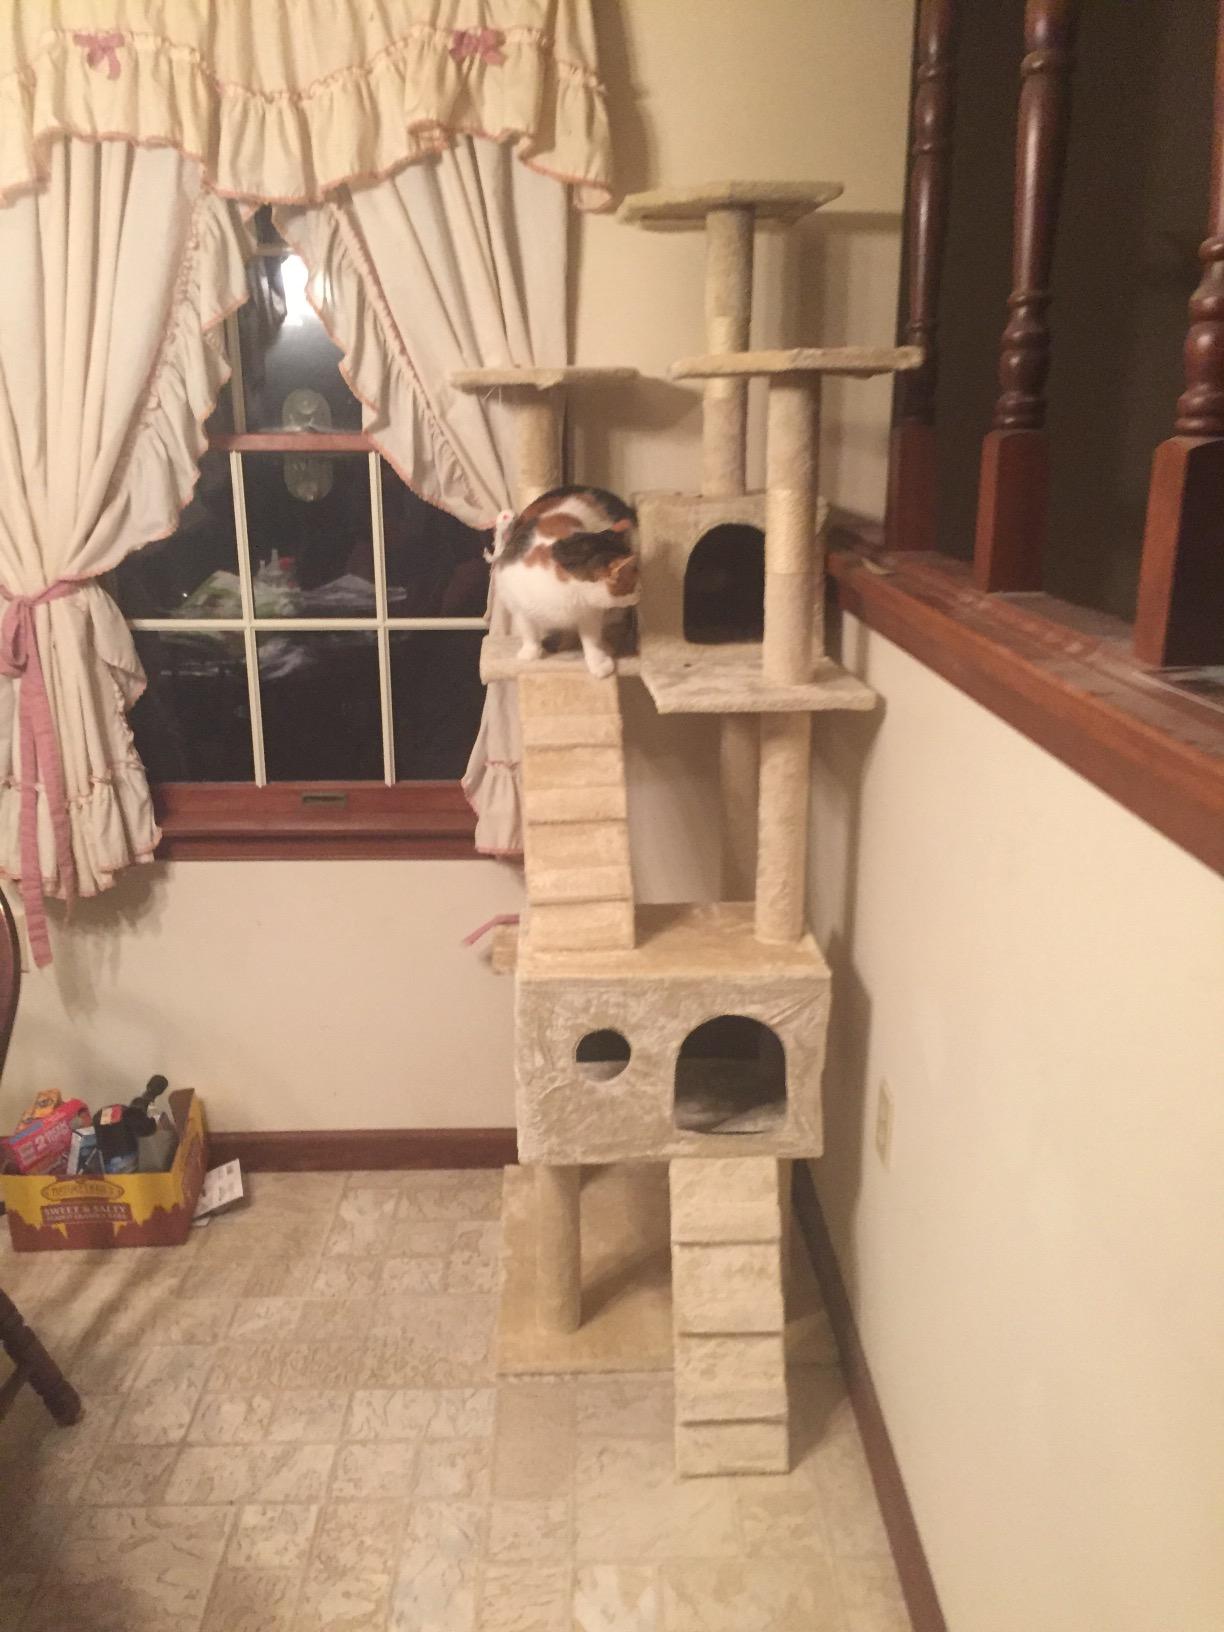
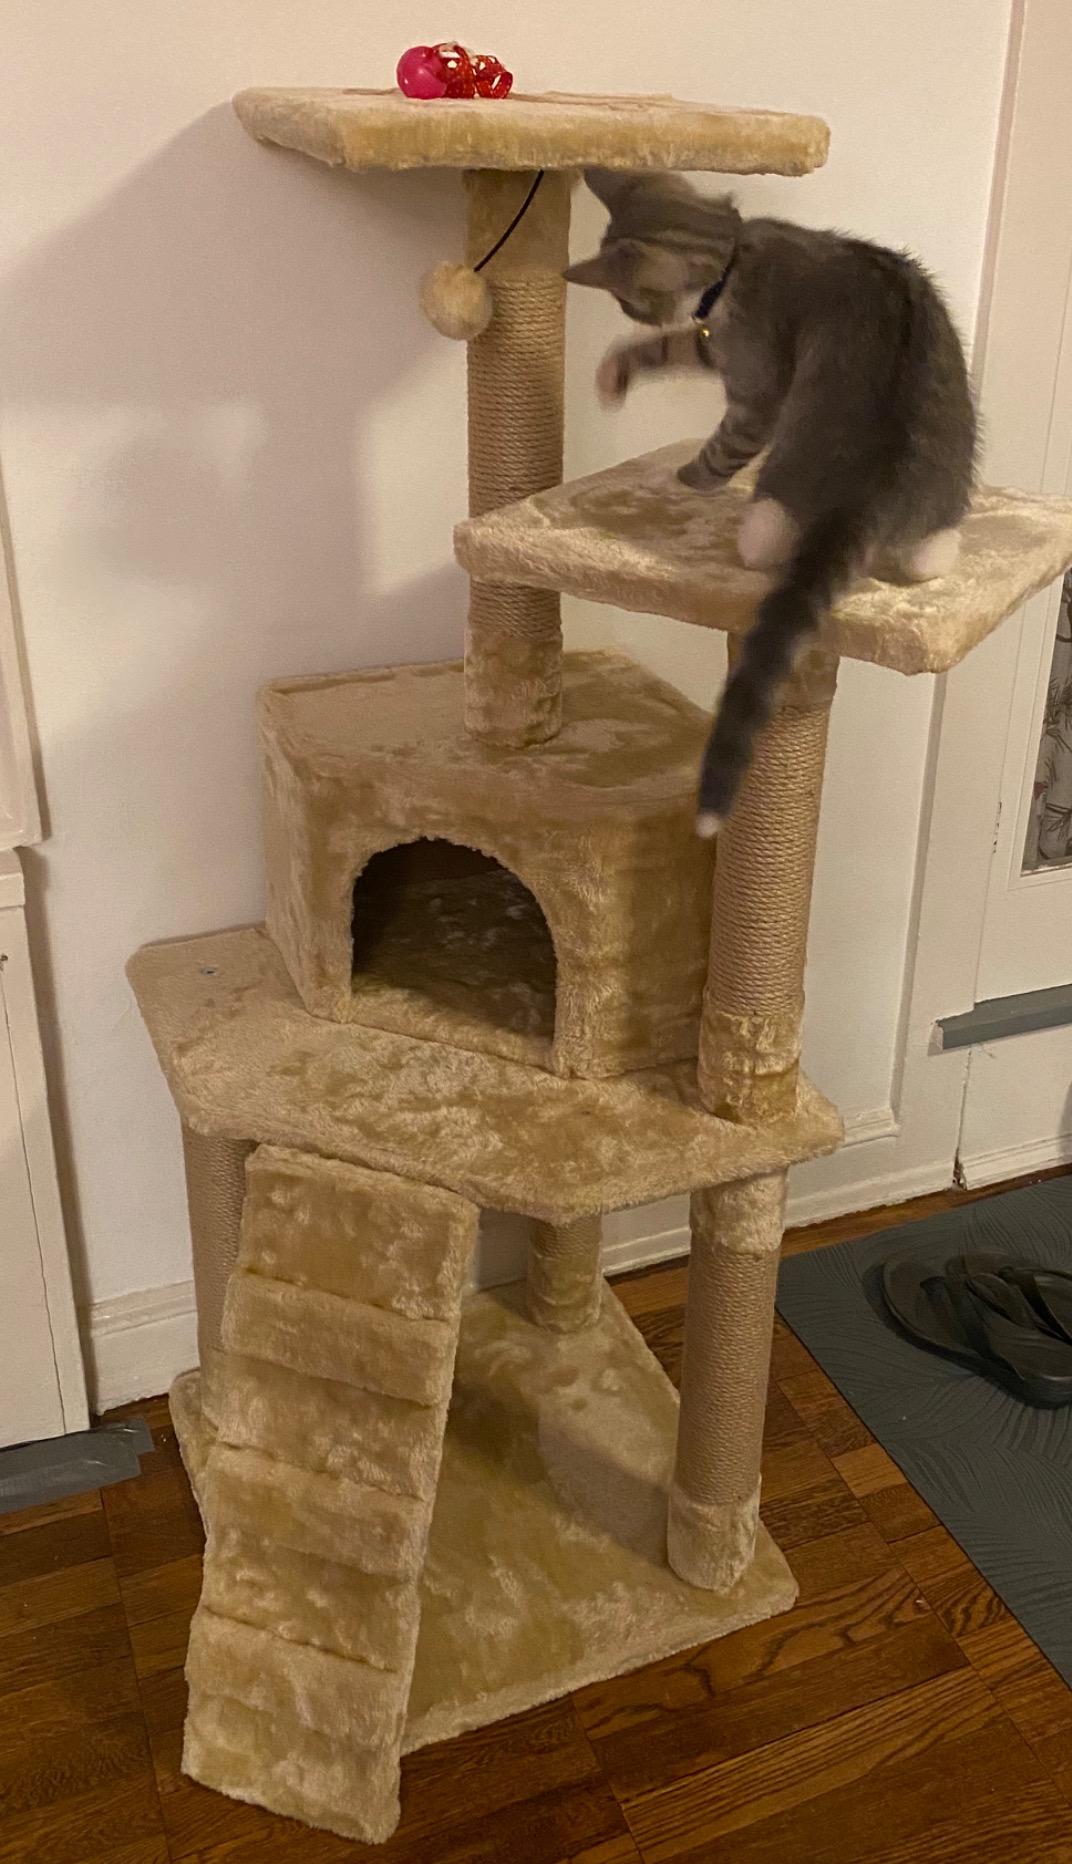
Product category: items_cat tree
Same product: no